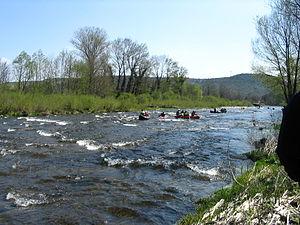
Liste des fleuves, rivières et autres cours d'eau qui parcourent en partie ou en totalité le département de l'Ardèche. La liste présente les cours d'eau, généralement de plus de 10 km de longueur, sauf exceptions. Les cours d'eau en Ardèche représentent 5 000 km dont 3 500 km sont en cours d'eau de première catégorie. Ces cours d'eau du département de l'Ardèche sont regroupés en six syndicats de rivières.
La Beaume ou Baume est une rivière aux eaux vives et limpides du département français de l'Ardèche et de la région Auvergne-Rhône-Alpes. C'est un affluent de l'Ardèche en rive droite, donc un sous-affluent du Rhône.